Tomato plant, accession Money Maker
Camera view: horizontal (90 deg, fisheye); turntable rotation: 180 degrees
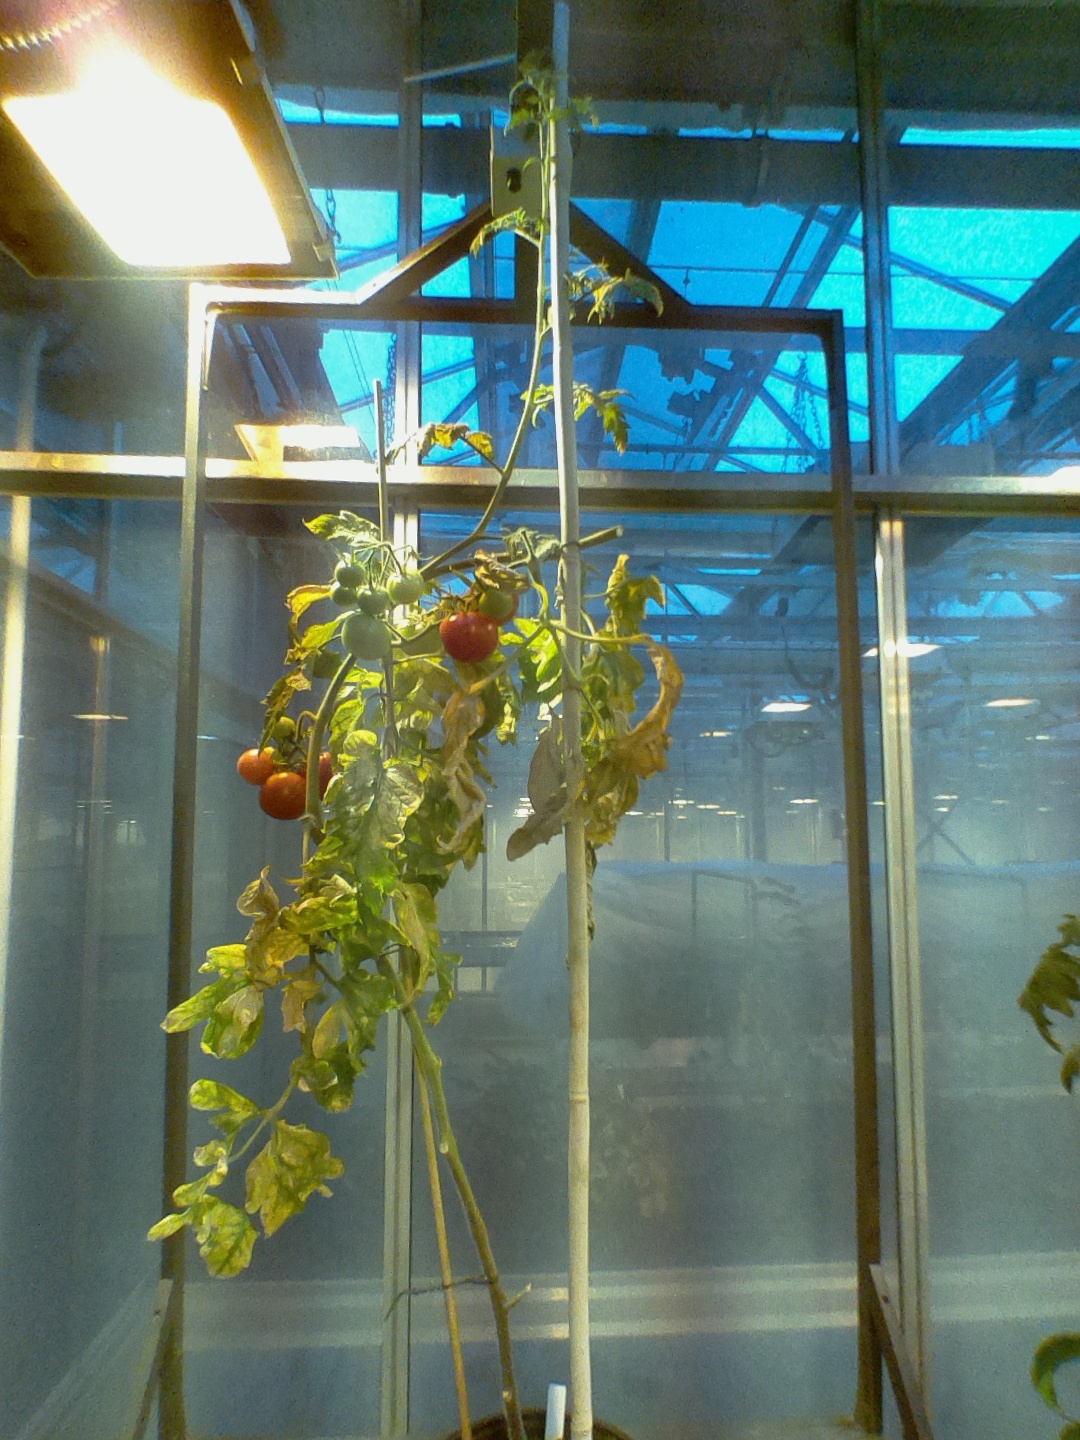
BBCH growth stage 84: 40%-50% of fruits show typical fully ripe color